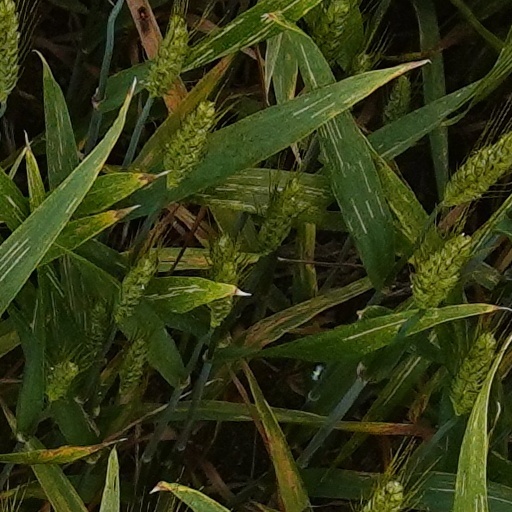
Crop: wheat